Zhengde Emperor

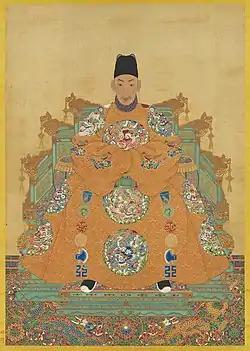
Palace portrait on a hanging scroll, kept in the National Palace Museum, Taipei, Taiwan

The Zhengde Emperor (26 October 149120 April 1521), also known by his temple name as the Emperor Wuzong of Ming, personal name Zhu Houzhao, was the 11th emperor of the Ming dynasty, reigning from 1505 to 1521. He succeeded his father, the Hongzhi Emperor.